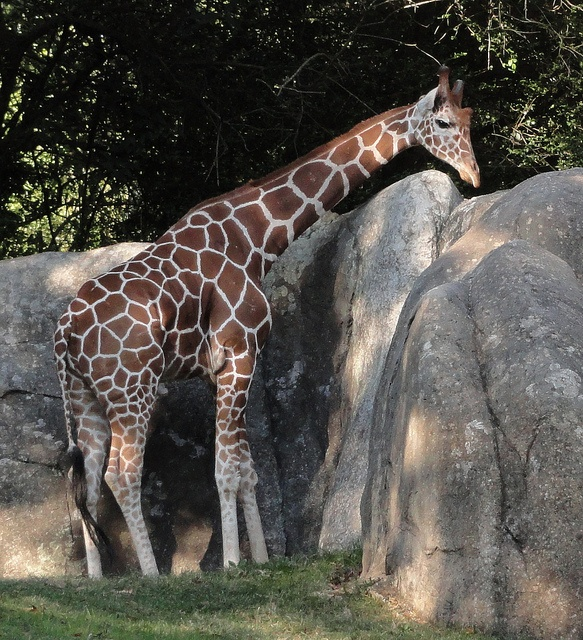
A giraffe stands by a big rock on the grass.
A lone giraffe looking over a stone wall.
The giraffe is looking over the grey wall.
A giraffe in a pen looks over the rocks.
Giraffe looking over a rock with a tree in the background.